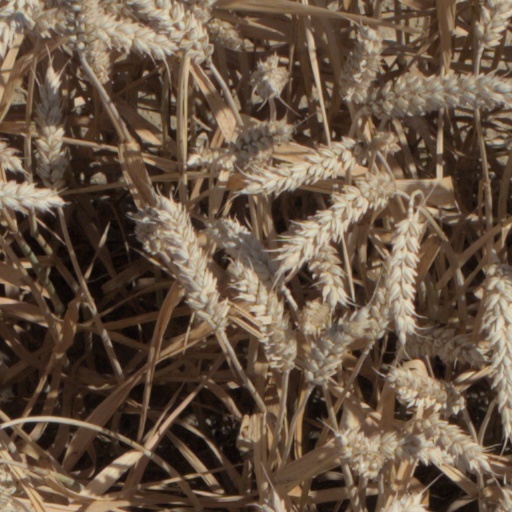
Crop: wheat